Ferdinand von Rosenzweig

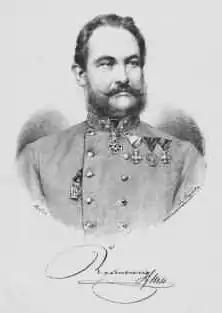
Ferdinand von Rosenzweig

Ferdinand Freiherr Rosenzweig von Drauwehr (July 11, 1812 – September 4, 1892) was an Austrian military officer and architect.